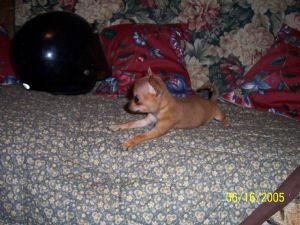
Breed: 420-n000124-Chihuahua